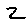
Label: 2